Middle Gorge railway station

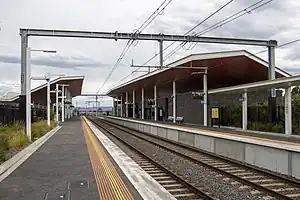
North-east bound view from Platform 2 looking at station buildings, November 2022

Middle Gorge railway station is a commuter railway station on the Mernda line, part of the Melbourne railway network. It serves the north-eastern Melbourne suburb of South Morang in Victoria, Australia. Middle Gorge is a ground level unstaffed station, featuring two side platforms. It opened on 26 August 2018.